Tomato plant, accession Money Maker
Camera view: bottom (45 deg); turntable rotation: 90 degrees
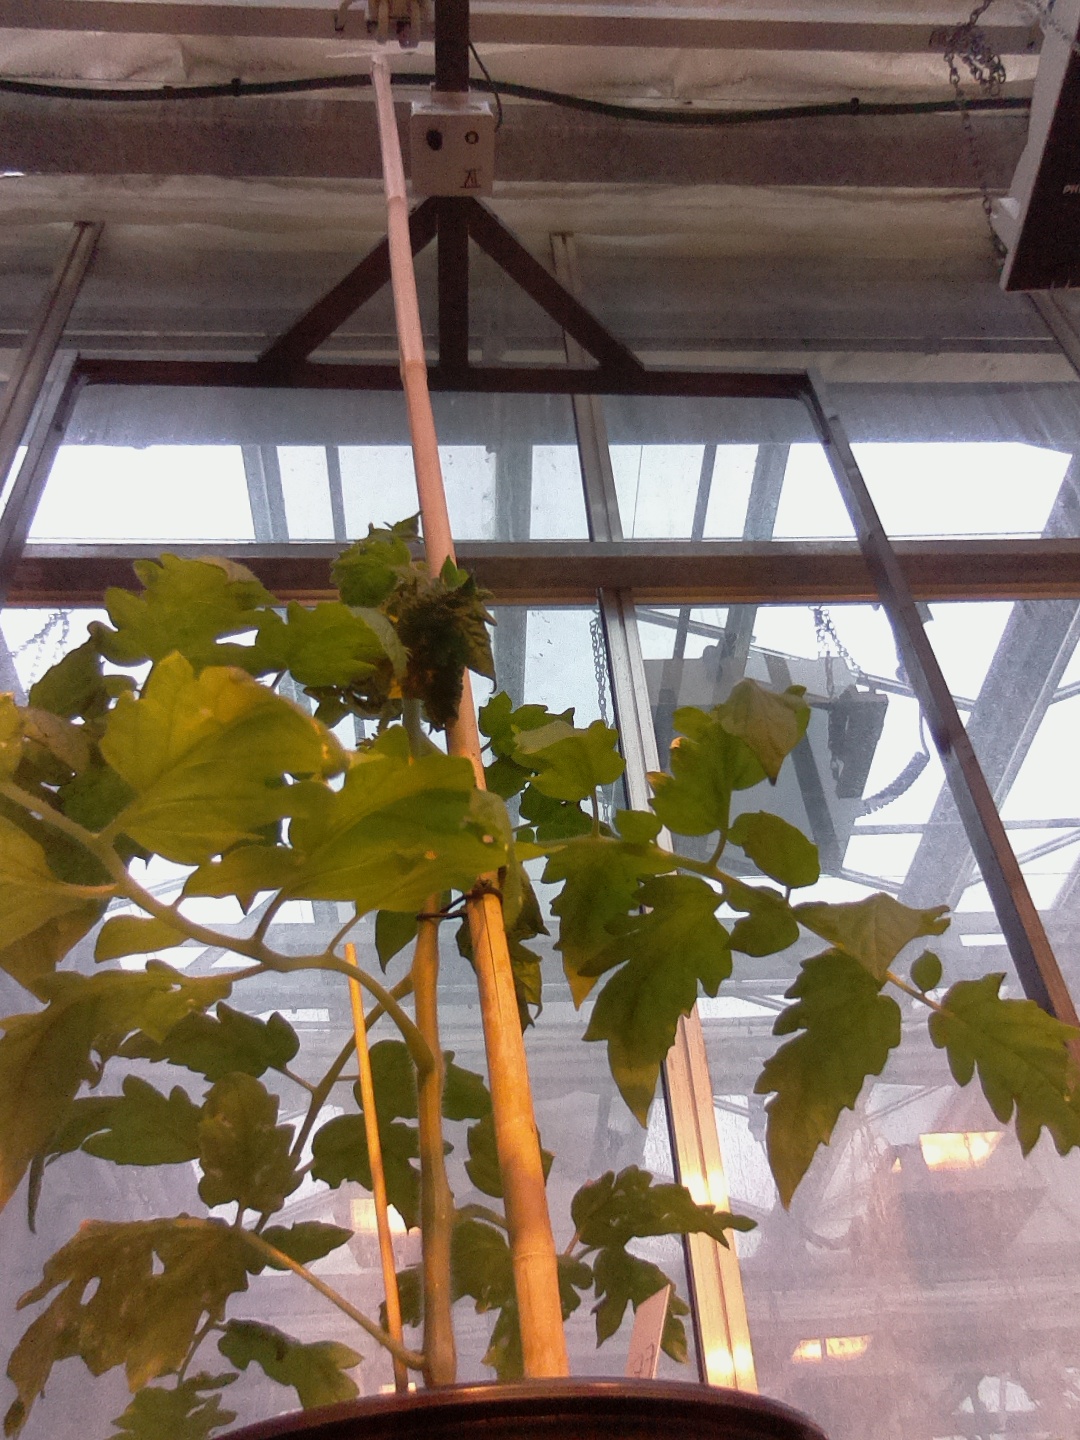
BBCH growth stage 53: 3 inflorescences visible